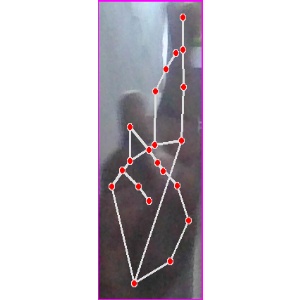
अक्षर: र